Canal du Midi

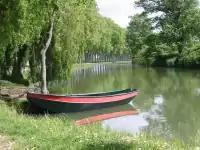
Boat on the Canal du Midi to the south of Toulouse

It attracts more and more river tourism, including sailing on chartered boats, restaurant-boats, or hotel barges such as the Anjodi. Tourism has grown from the 1960s, most significantly from Britain, and then exploded in the 1980s. The canal was featured prominently in the BBC television series "Rick Stein's French Odyssey" (2005), further publicising the canal to a British audience. Busier than the Seine, the canal alone accounts for one-fifth of French river tourism and 80% of passengers are foreigners, primarily Germans, Swiss and British. There are approximately 10,000 boat passages per year through the Fonséranes locks, with the most traffic at the Argens lock with 11,000 boats carrying an average of five passengers. The canal directly employs about 1,900 people, and the annual economic impact due to the activity of the canal is about 122 million euros.